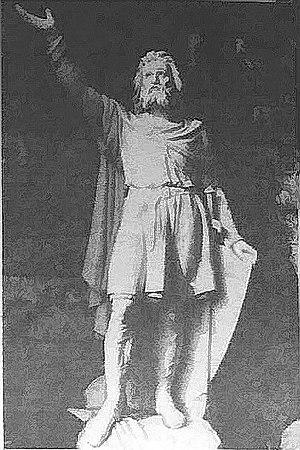
Statue d'Alain II de Bretagne, œuvre d'Amédée Ménard, dans la cour du château des Ducs de Bretagne à Nantes (1976). Photo (dans un journal, édité de 1978 à 1982 - édition août 1978), légèrement retouchée.